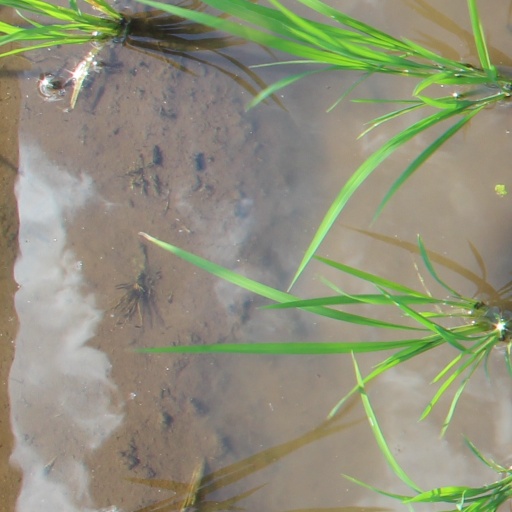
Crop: rice